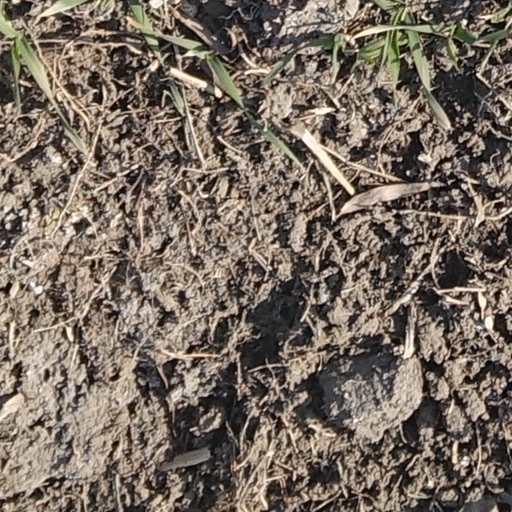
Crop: wheat